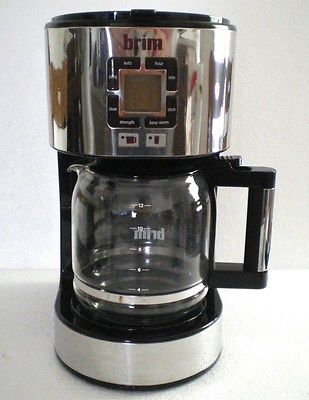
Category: coffee maker